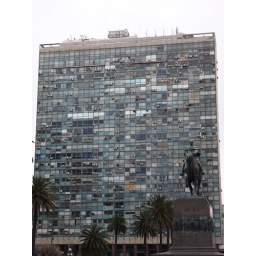
Huge building and Artigas monument in Plaza Independencia